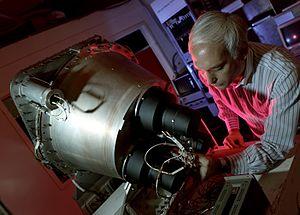
Le Compton Gamma-Ray Observatory ou CGRO est un observatoire spatial à rayon gamma développé par la NASA. Il est un des quatre du « programme des Grands Observatoires » développé par l'agence spatiale américaine dans les années 1980 pour traiter les principales questions dans le domaine de l'astronomie et de l'astrophysique. Il est placé en orbite par la navette spatiale Atlantis, le 5 avril 1991 et d'une masse de près de 17 tonnes. Il est à l'époque de son lancement le satellite destiné à l'astrophysique le plus lourd jamais lancé. Le Compton Gamma-Ray Observatory avec ses quatre instruments couvrant un spectre d'énergie très étendu allant de 20 keV à 30 Gev est le premier observatoire gamma à observer l'ensemble du ciel et fournit des données d'une précision inégalée. Le Compton Gamma-Ray Observatory produit de nombreux résultats qui légitime les apports de l'astronomie gamma. Il effectue notamment un recensement des sursauts gamma à l'aide de l'instrument BATSE qui permet de démontrer l'origine extragalactique des sursauts gamma.
Swift est un télescope spatial multi spectral développé par l'agence spatiale américaine, la NASA, avec des contributions importantes de l'Italie et du Royaume-Uni. Lancé en 2004 par un lanceur Delta 2, Swift a pour objectif d'identifier, localiser et observer les sursauts gamma. Cette mission du programme Explorer est pilotée par le Centre de vol spatial Goddard et son coût est d'environ 250 millions de dollars américains. L'université d'État de Pennsylvanie joue un rôle central dans la réalisation de l'instrumentation scientifique et héberge le centre de contrôle de mission du télescope spatial. La mission initiale doit durer deux ans mais la mission est prolongée à plusieurs reprises et Swift est toujours pleinement opérationnel en juin 2020.